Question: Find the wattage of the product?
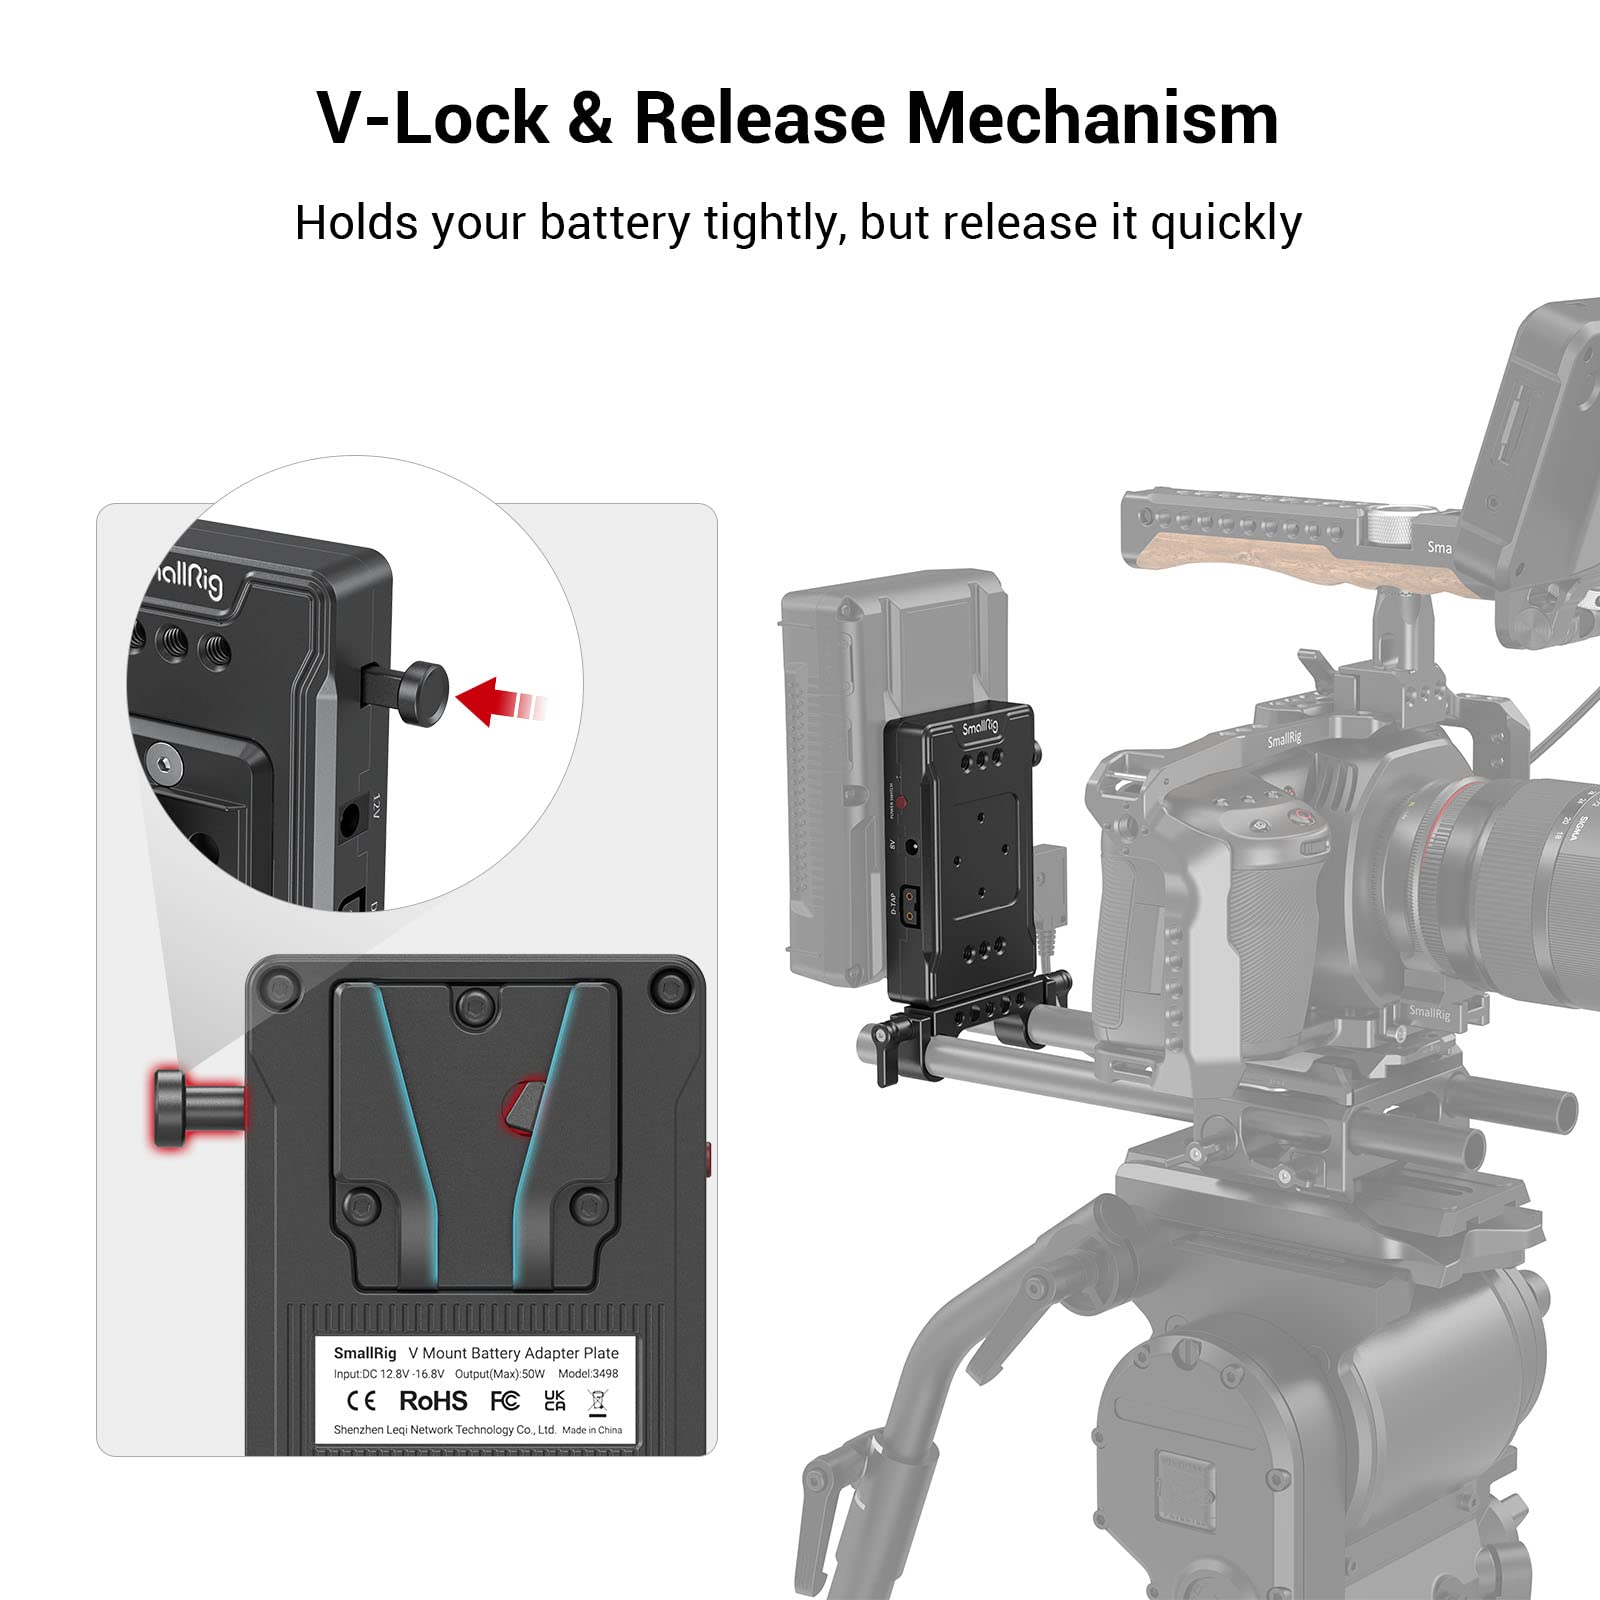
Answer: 50.0 watt